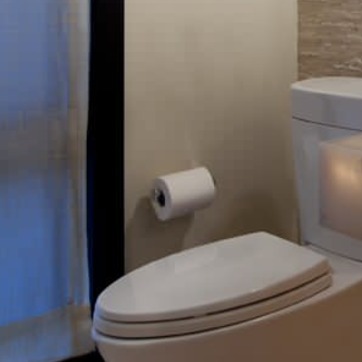
Material: paper